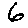
Label: 6